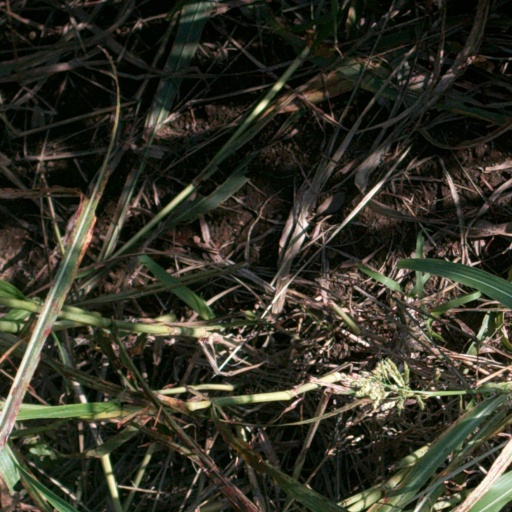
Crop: sorghum